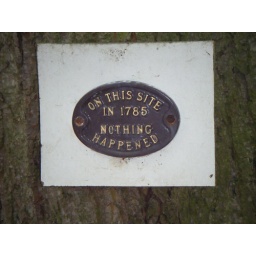
This sign was on a tree in Cookham